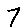
Label: 7